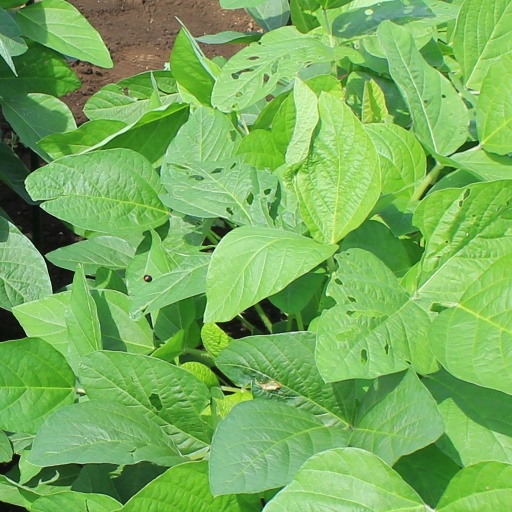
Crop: soybean